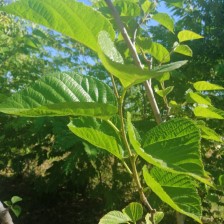
Variety: TaiwanStraberry